Huxley family

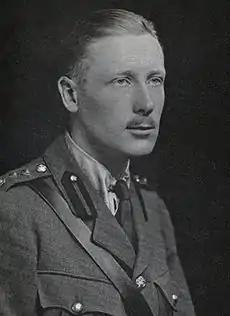
Captain Gervas Huxley , 1917

Henry Huxley, the youngest son and penultimate child of T. H. Huxley, trained in medicine at St Bartholomew's Hospital, London. He married Sophy Stobart, a nurse. As she was the daughter of a considerable landowning and churchgoing family in Yorkshire, who were somewhat nervous of a connection with the son of a famous infidel, family meetings were held to smooth feelings and avoid difficulties. After the marriage the couple were set up in London, with a medical practice for Henry.